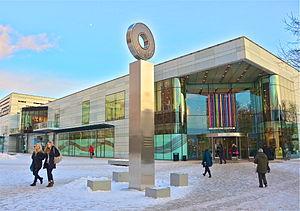
Tureberg est une communauté urbaine de la ville de Stockholm, dans la province historique de l'Uppland, en Suède.